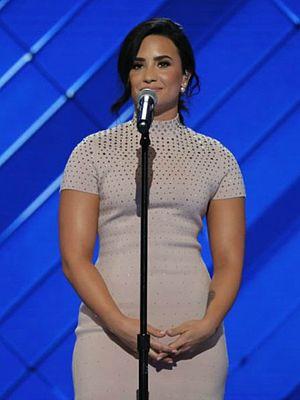
Demetria Devonne Lovato, dite Demi Lovato, née le 20 août 1992 à Albuquerque, est une auteure-compositrice-interprète et actrice américaine, elle est aussi mannequin et entrepreneur. Elle fait ses débuts d'actrice très jeune en jouant dans la série pour enfants Barney en 2002 mais c'est en 2008 qu'elle se fait connaître en jouant le rôle principal dans le téléfilm de Disney Channel Camp Rock, et en 2009, dans la série à succès de la même chaîne, Sonny with a chance, où elle tient aussi le rôle principal. En 2008, elle signe avec le label Hollywood Records avec lequel elle sort six albums : Don't Forget, Here We Go Again, Unbroken, Demi, Confident et Tell Me You Love Me., qui ont tous fait leurs débuts dans le top cinq du Billboard 200.